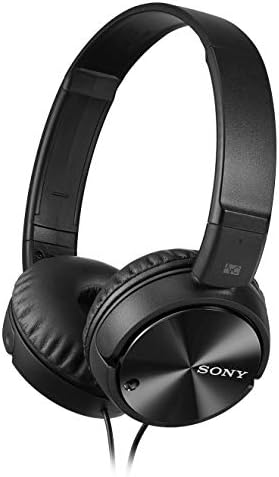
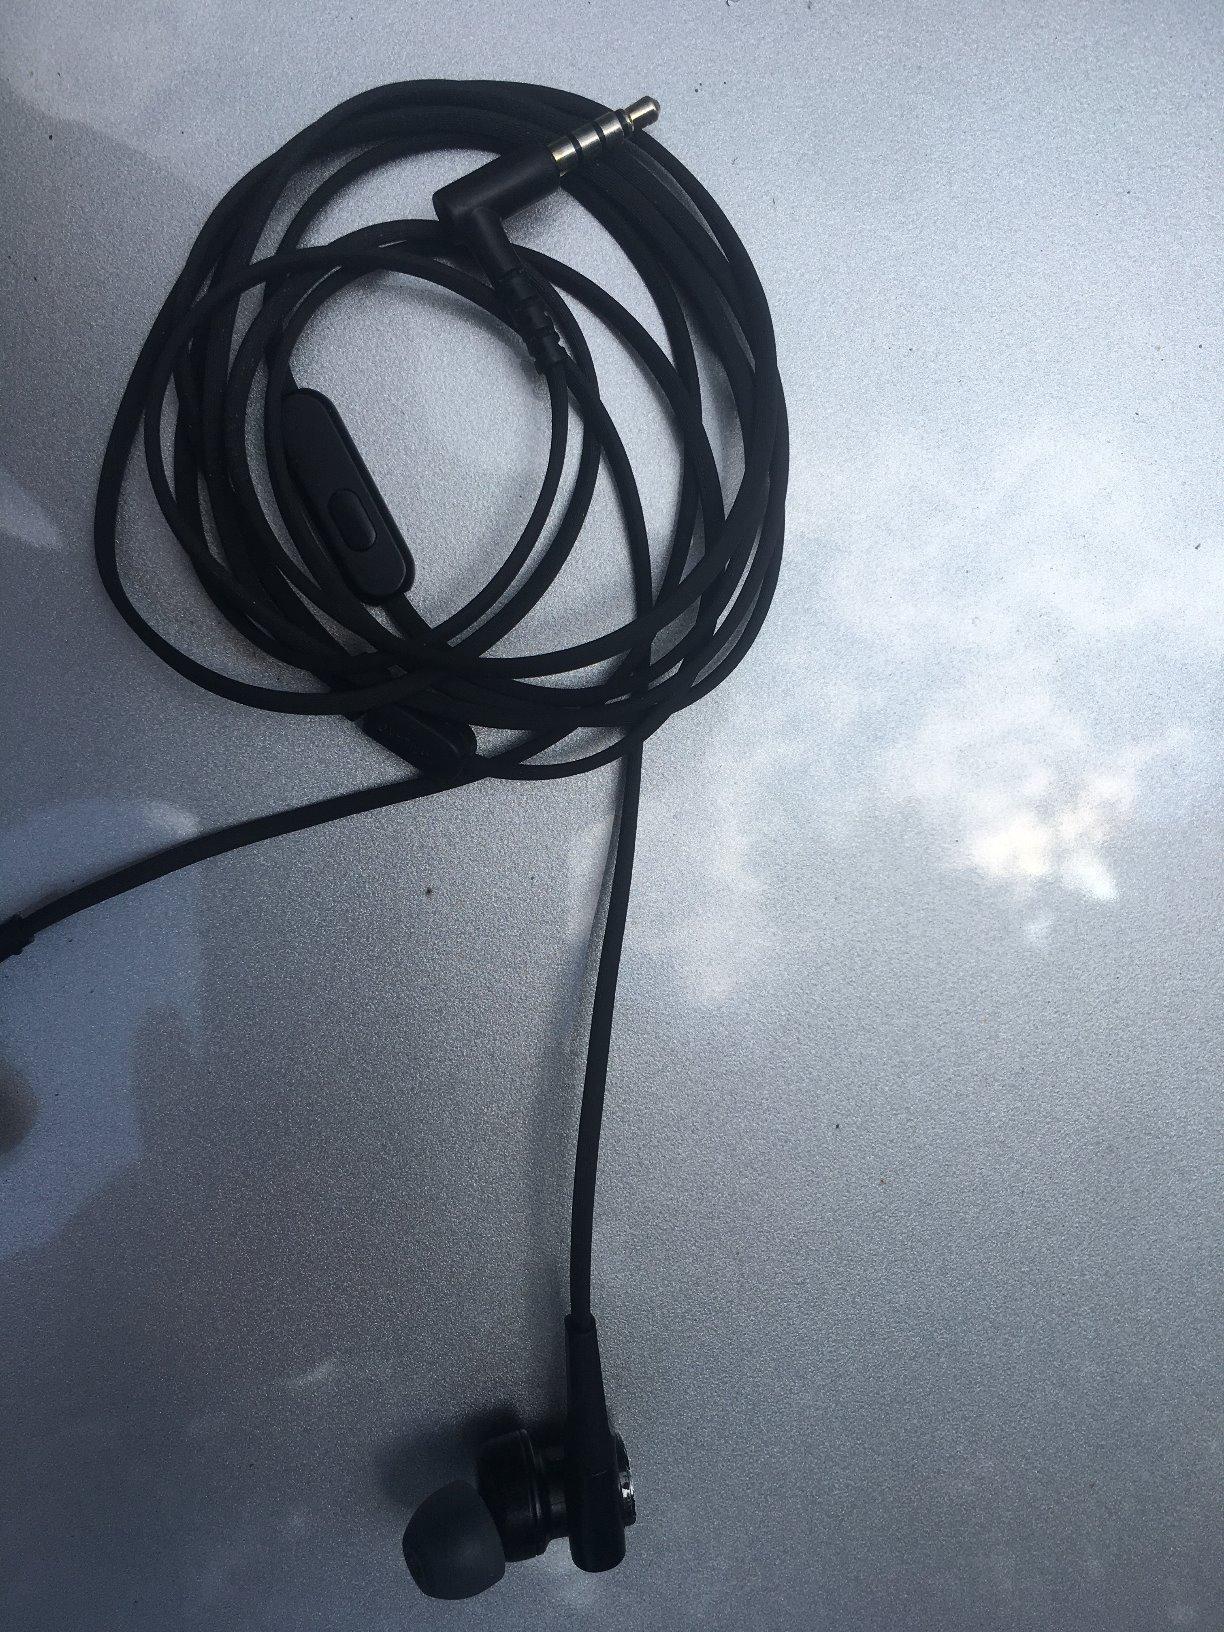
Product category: headphones
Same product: no